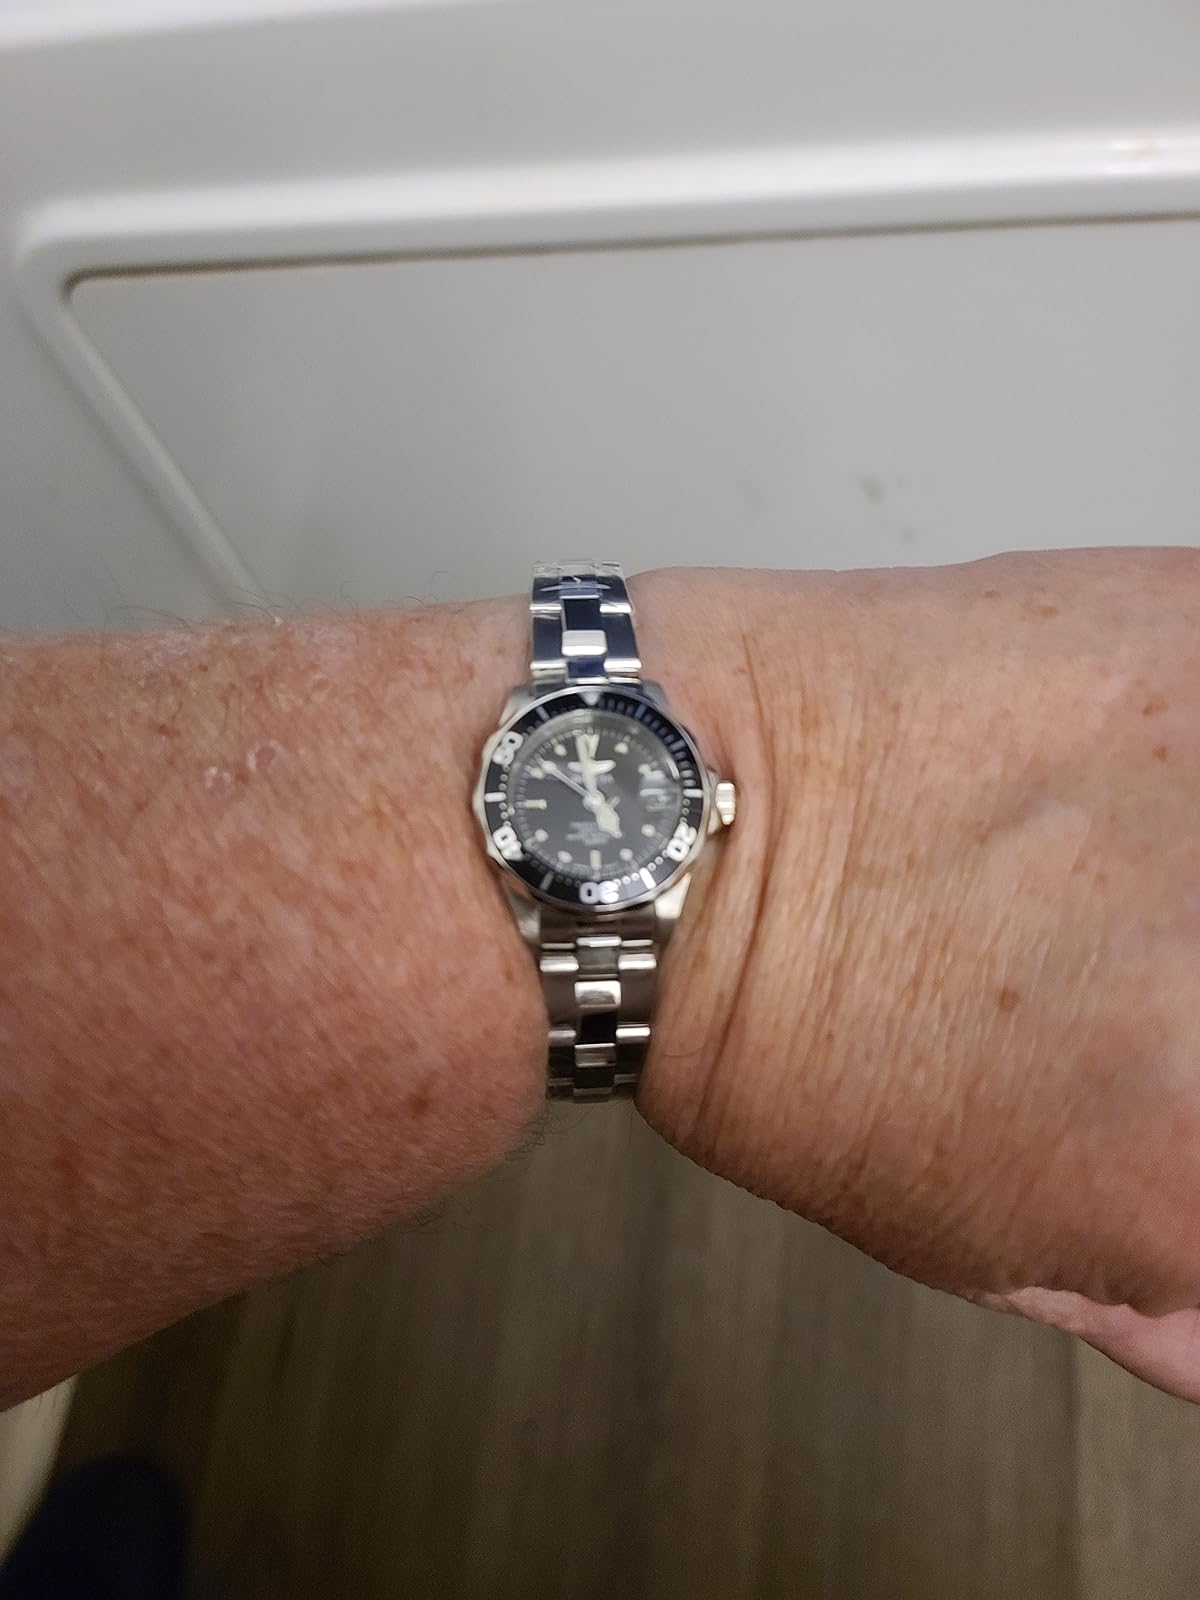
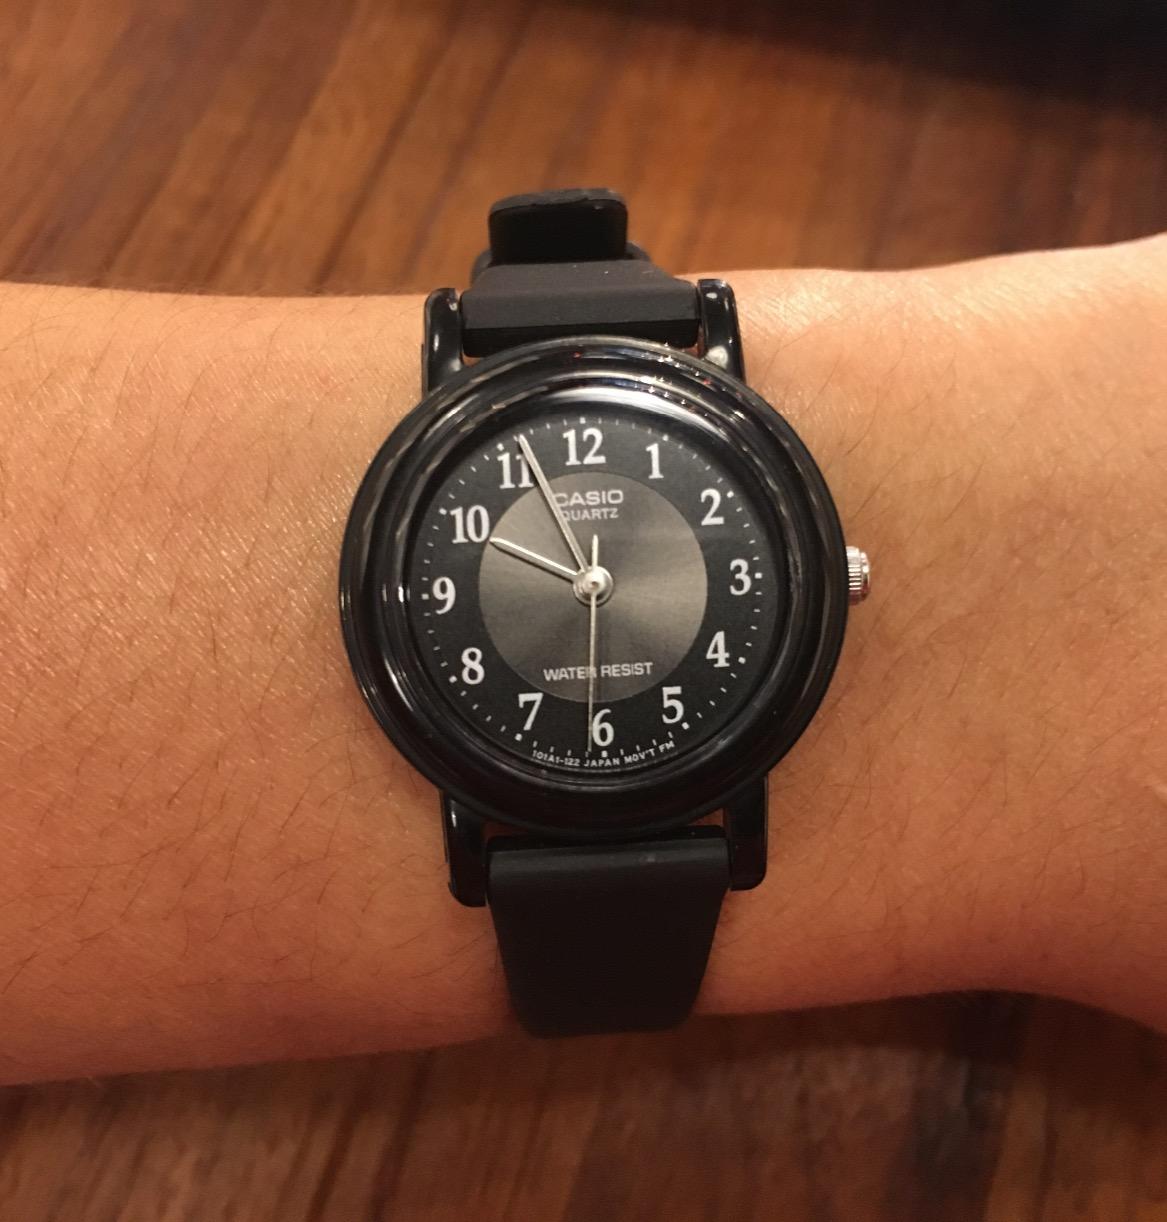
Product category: accessories_watch
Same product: no